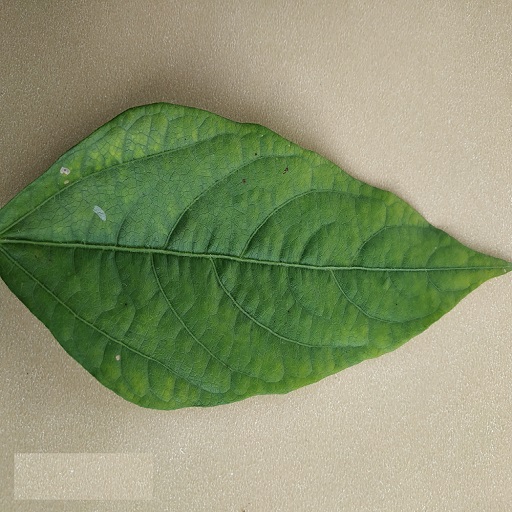
Label: Healthy